Ken Schrader

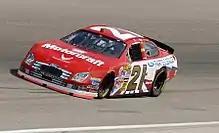
Schrader's 2006 NASCAR Nextel Cup Series car

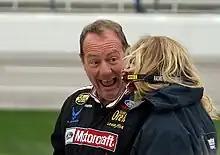
Schrader on pit road at Texas Motor Speedway in April 2007

In 2006, Schrader drove the No. 21 Little Debbie/Motorcraft/United States Air Force Ford for Wood Brothers Racing, earning his final two career Top 10s that season. In 2007, he ran a part-time schedule with the Wood Brothers, sharing the ride with rookie Jon Wood. After the team fell out of the Top 35 in owner's points, Bill Elliott became their new driver until the team returned to the Top 35. Schrader returned to BAM Racing at Indianapolis, and later regained his spot with the Wood Brothers beginning at Loudon, before being replaced again by Elliott late in the year. Schrader also drove seventeen races in the Craftsman Truck Series for Bobby Hamilton Racing in the No. 18 Fastenal Dodge Ram, earning two Top 5 finishes.